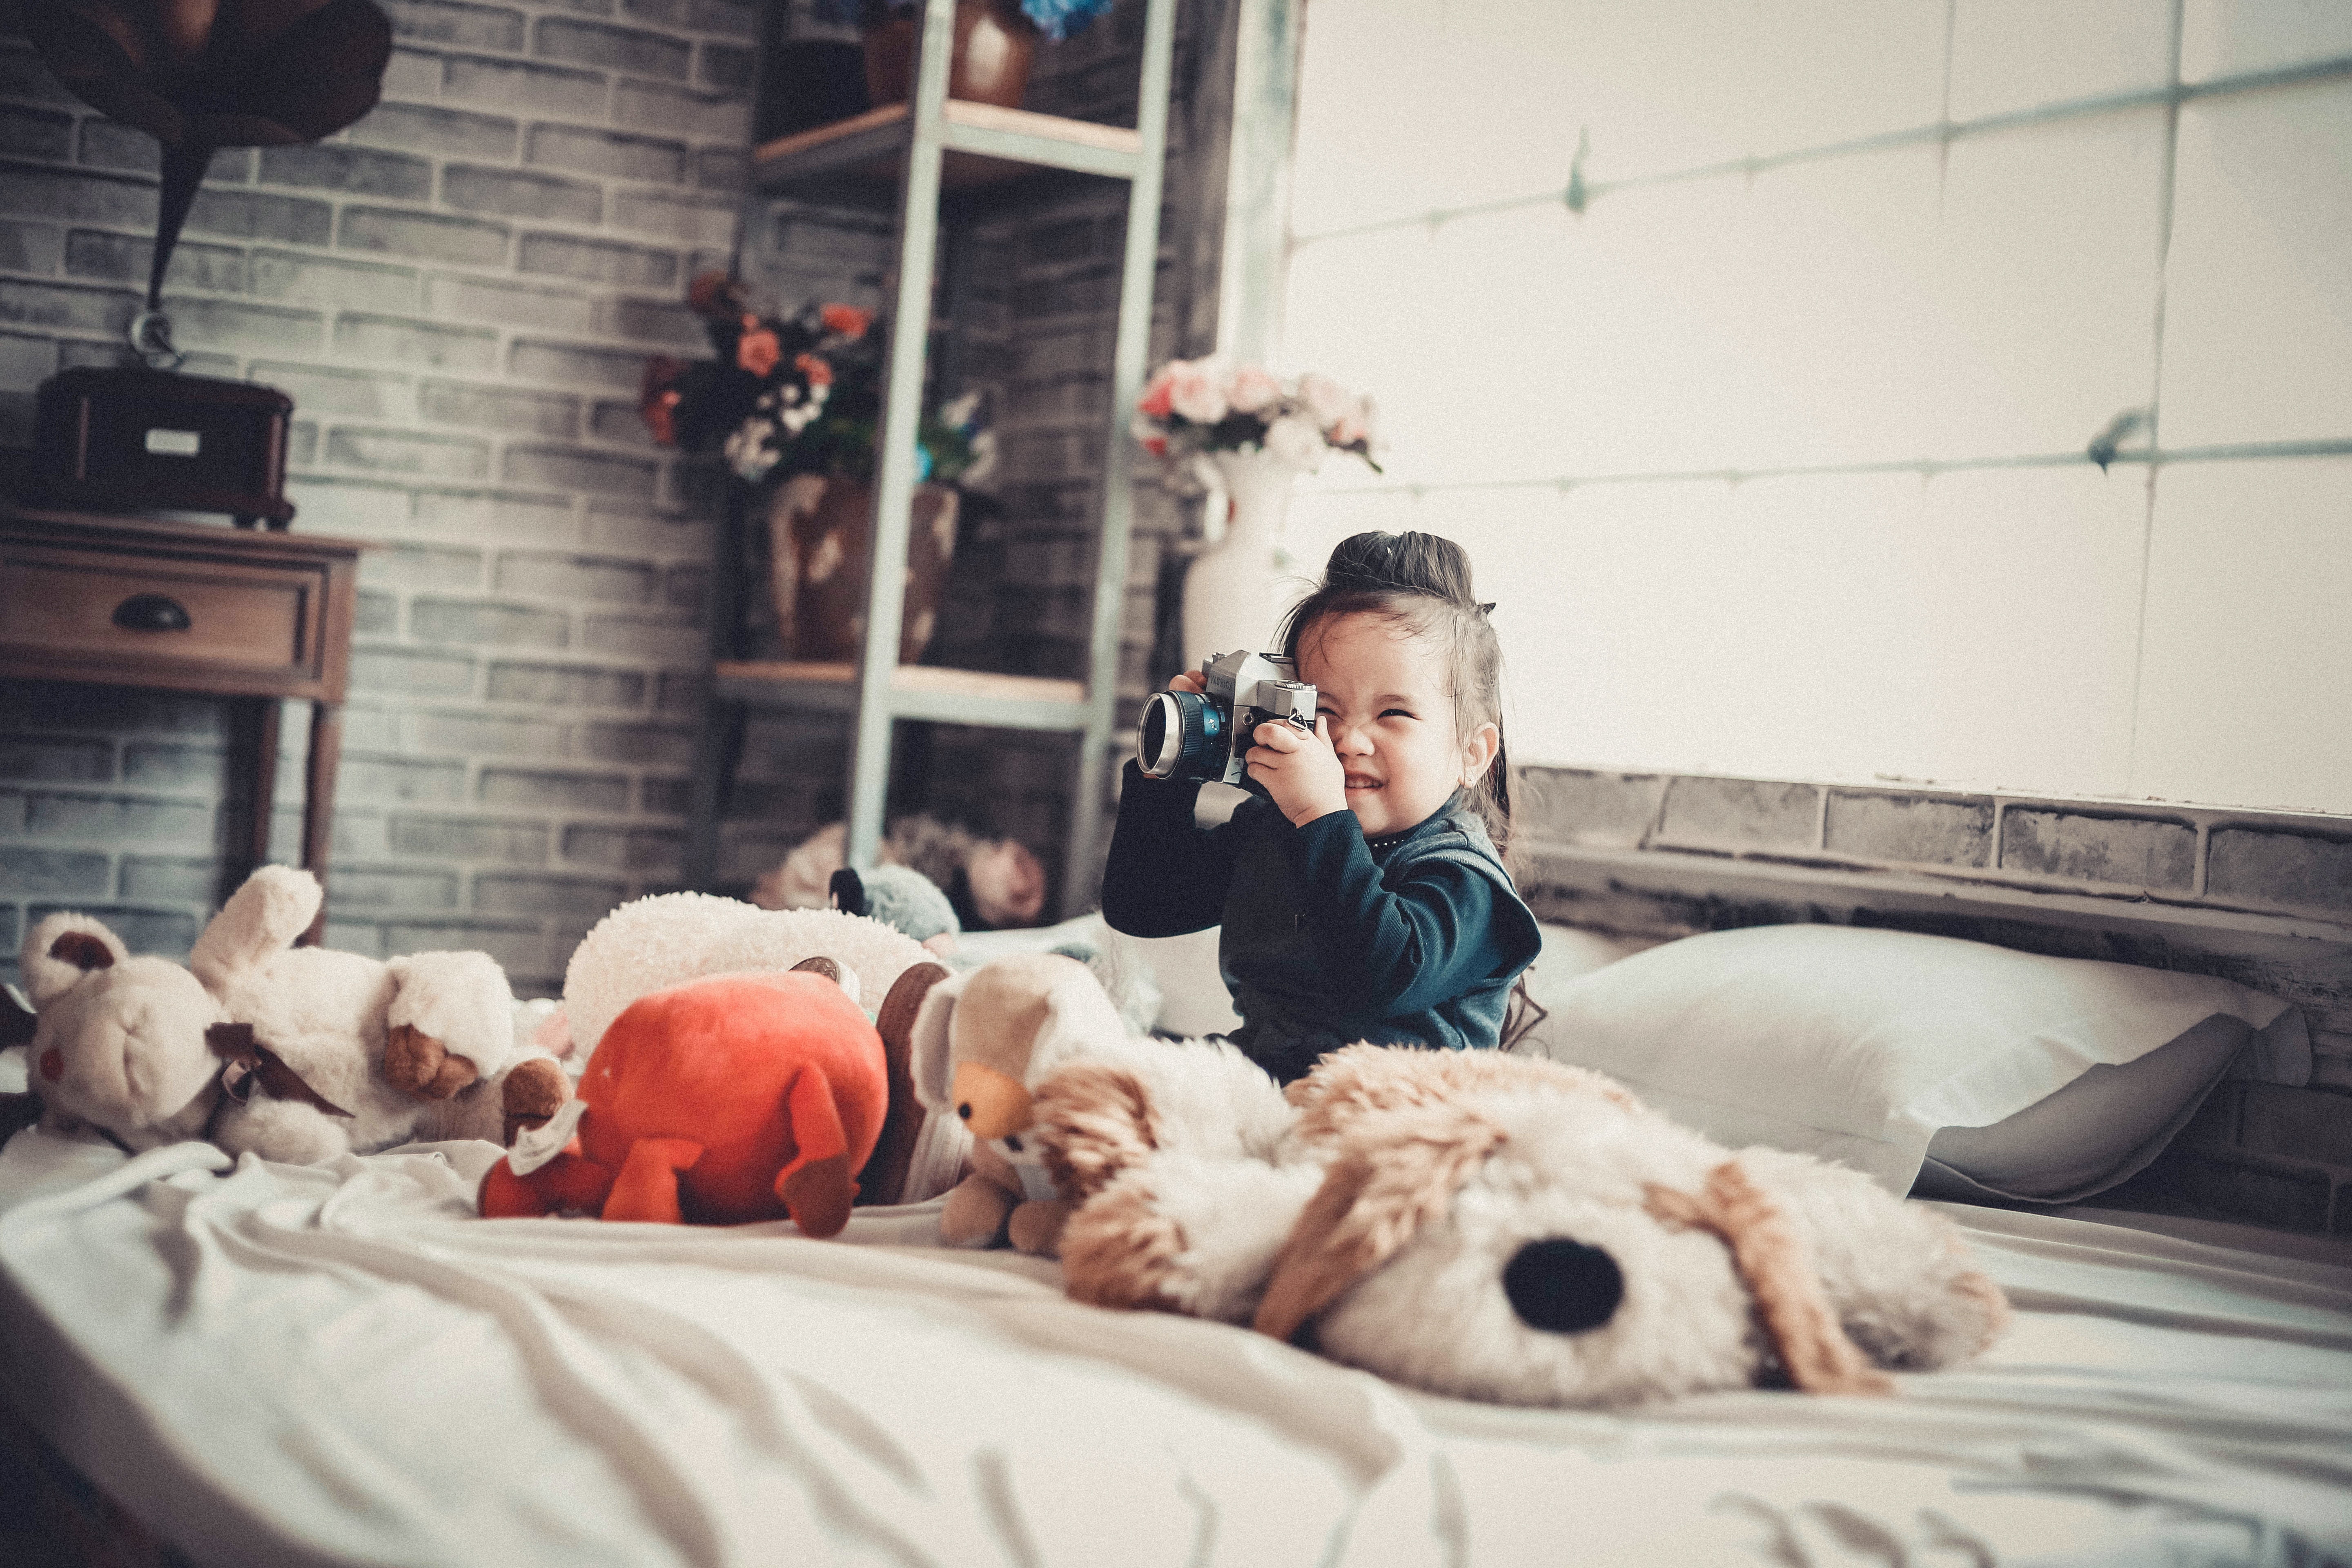
dog, canidae, companion dog, dog breed, sporting group, carnivore, puppy love, Sealyham terrier, fox terrier, petit basset griffon vend en